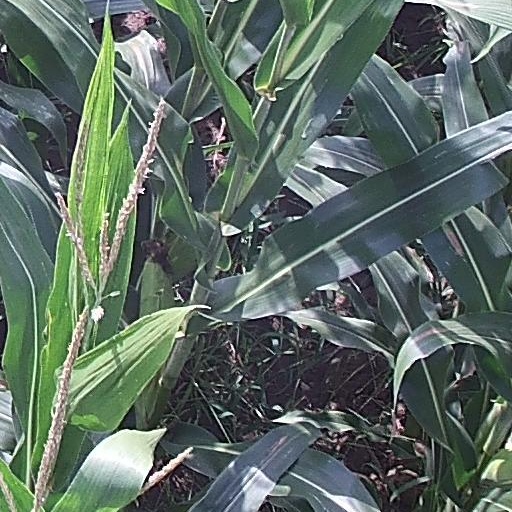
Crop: maize; corn